Coastal Fleet

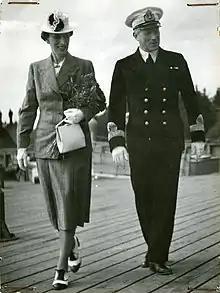
Commander-in-Chief of the Coastal Fleet, Rear Admiral Yngve Ekstrand and Louise Mountbatten in 1943.

The Swedish Navy's ships were prepared for expeditions during the summer months and organized into temporary squadrons under the command of the 'highest commander' ("högste befälhavare"). In 1904, an Inspector of Naval Exercises at Sea ("Inspektör för flottans övningar till sjöss") was added, also serving as the highest commander of the coastal squadrons. Starting in 1909, the squadrons began to be referred to as coastal fleets. From 1919 onwards, the positions of Highest Commander and Inspector of Naval Exercises at Sea were merged (SFS 1918:868), and the position of Highest Commander of the Coastal Fleet ("Högste befälhavaren för kustflottan") was established, changed in 1931 to Commander-in-Chief of the Coastal Fleet ("Chefen för kustflottan").